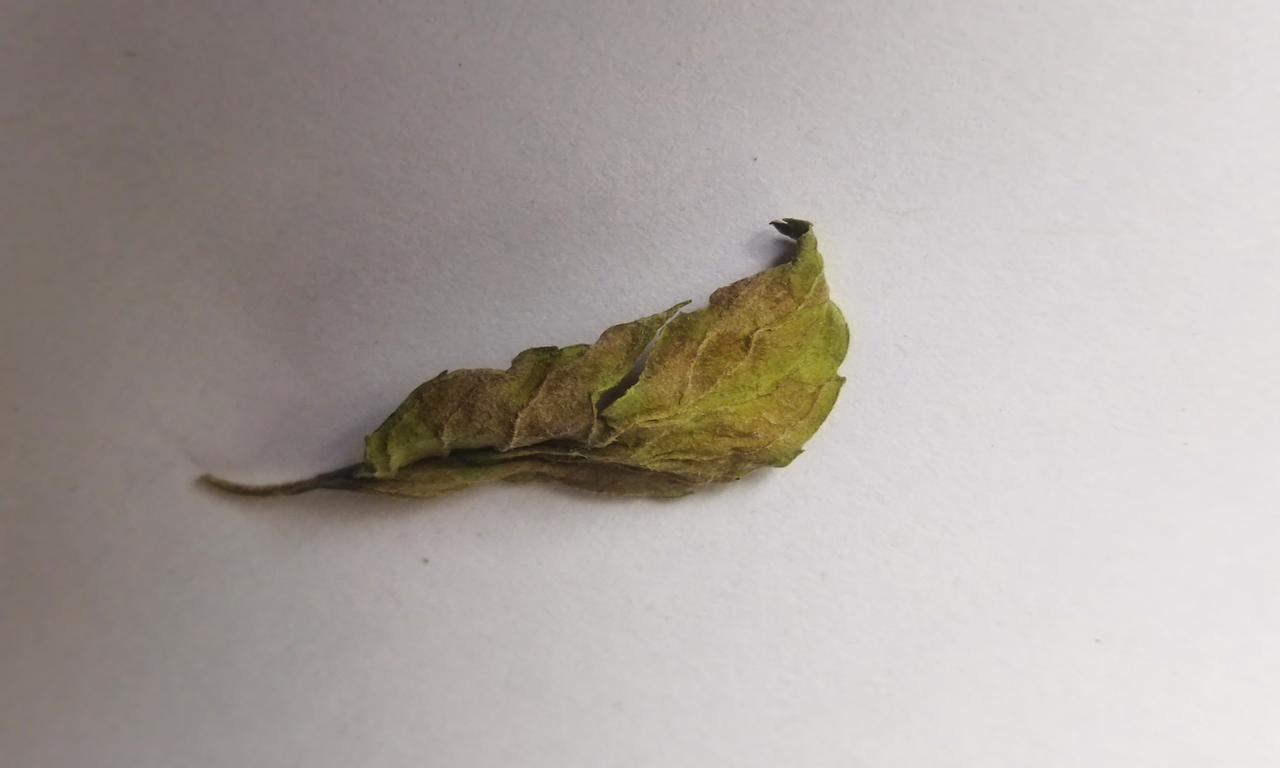
Label: Spoiled